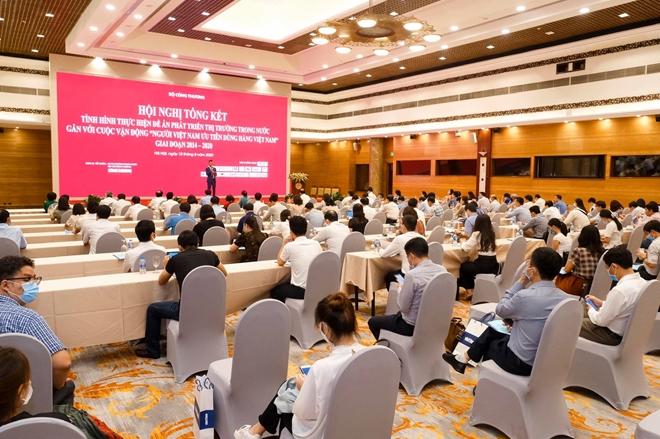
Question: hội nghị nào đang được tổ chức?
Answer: hội nghị tổng kết